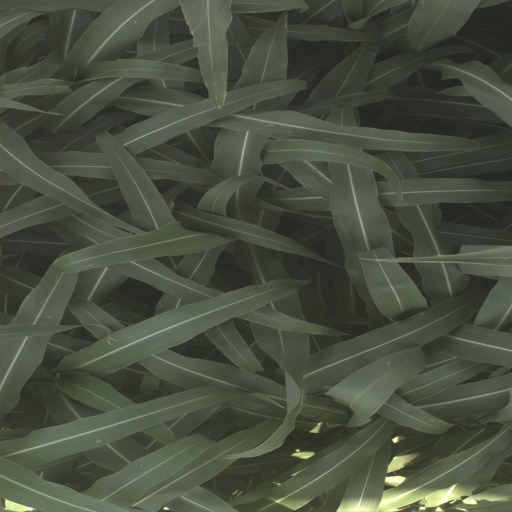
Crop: sorghum